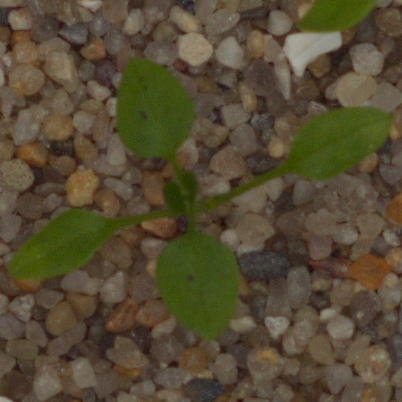
Label: common_chickweed